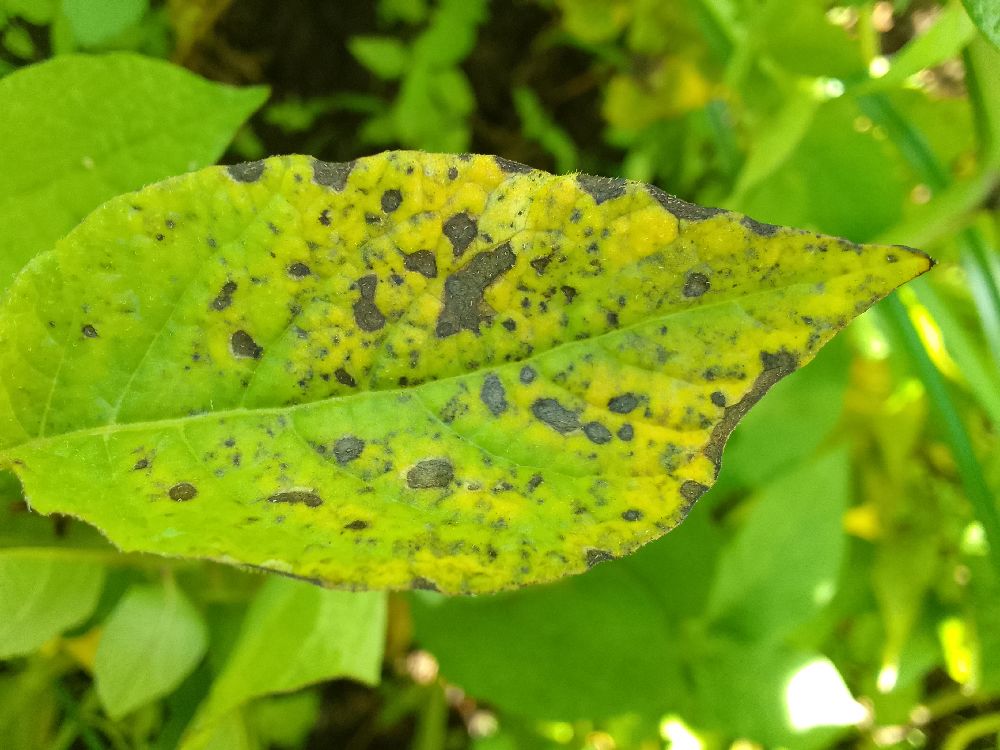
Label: Early blight